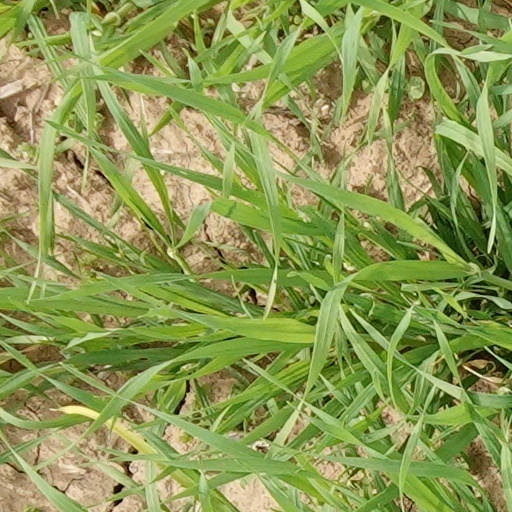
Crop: wheat